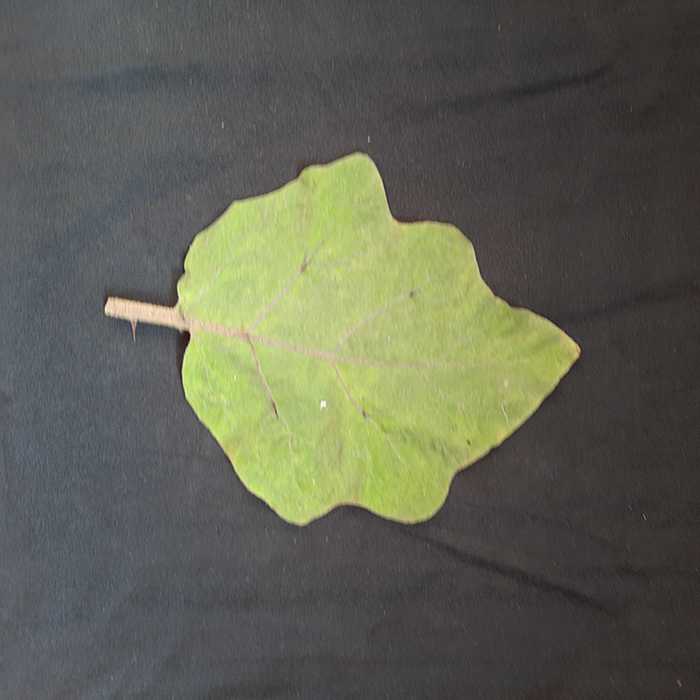
Plant: Eggplant
Label: Eggplant fresh leaf